Question: Please indicate a possible affordance area of the hold_book that can be used for holding
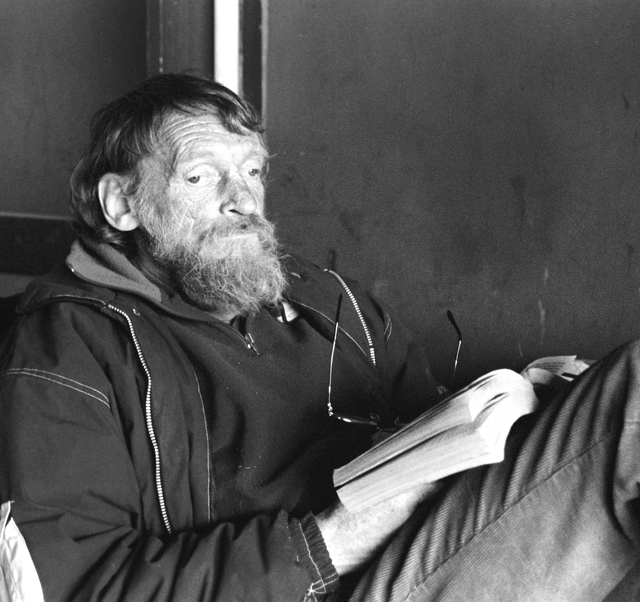
Answer: [313.942, 352.028, 586.099, 525.361]